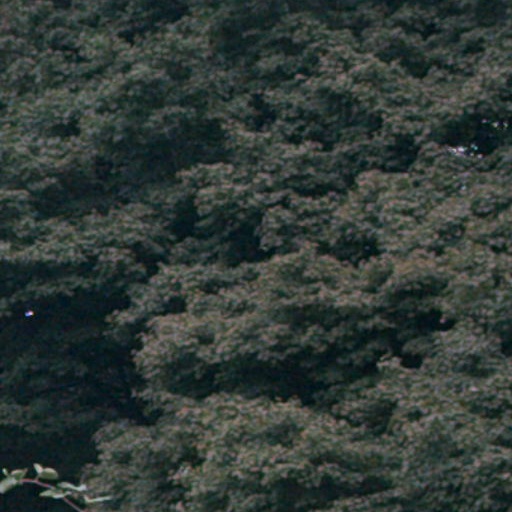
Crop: cassava